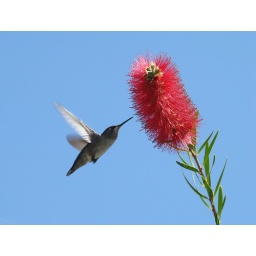
A humming bird collecting nectar from a bottle brush tree bloom during the spring time in Arizona.